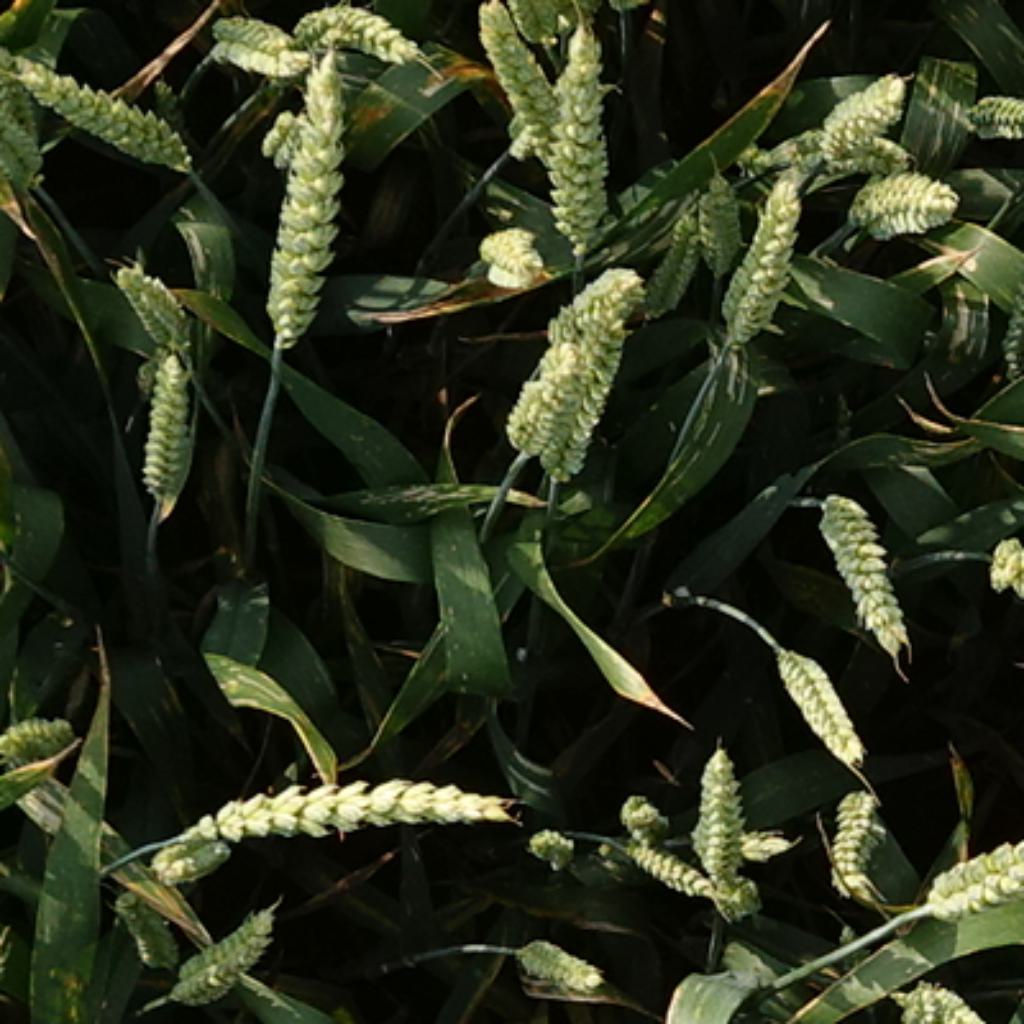
Country: France
Location: VSC
Wheat development stage: Filling - Ripening